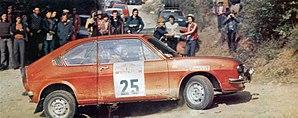
Le Rallye Sanremo 1974, disputé du 2 au 5 octobre 1974, est la dix-septième manche du championnat du monde des rallyes courue depuis 1973 et la quatrième manche du championnat 1974.